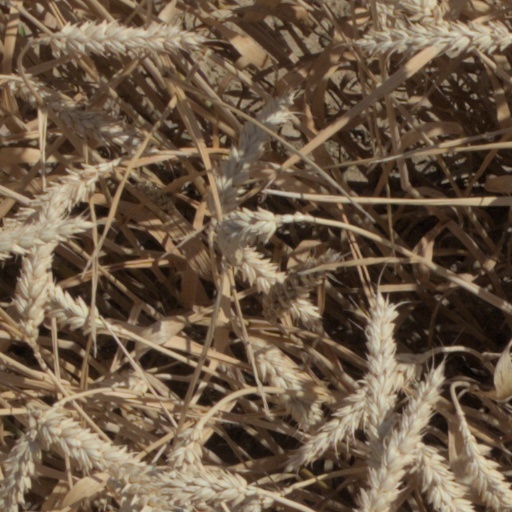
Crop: wheat